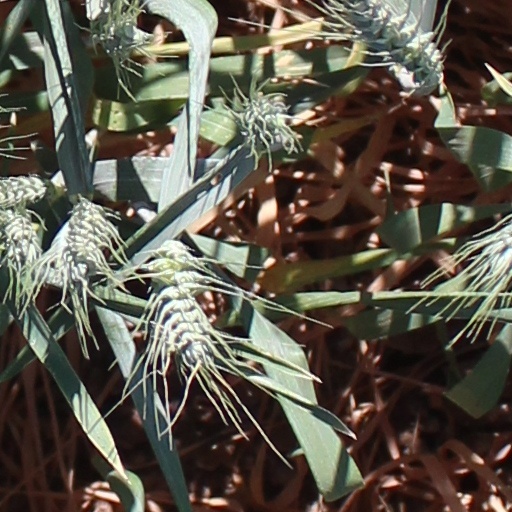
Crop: wheat